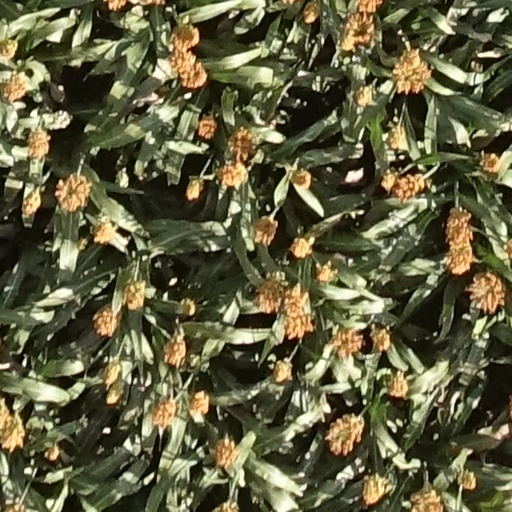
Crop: sorghum